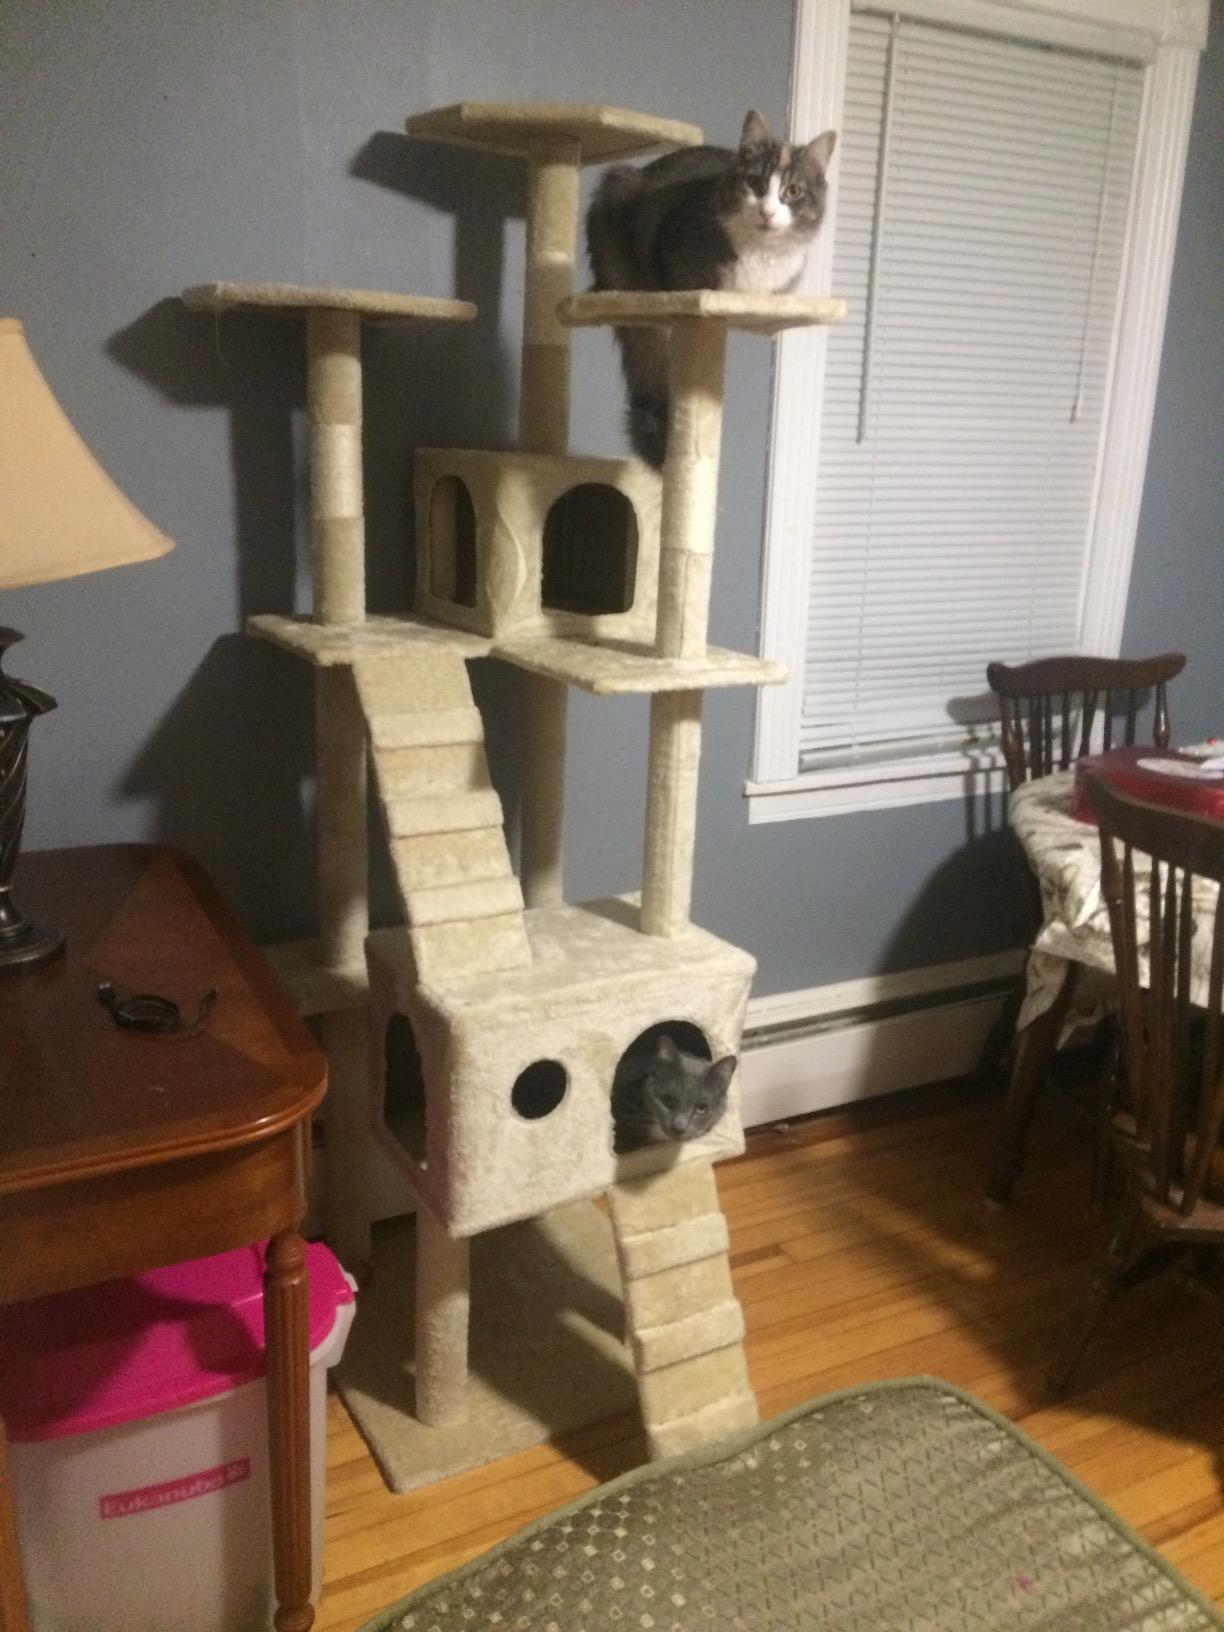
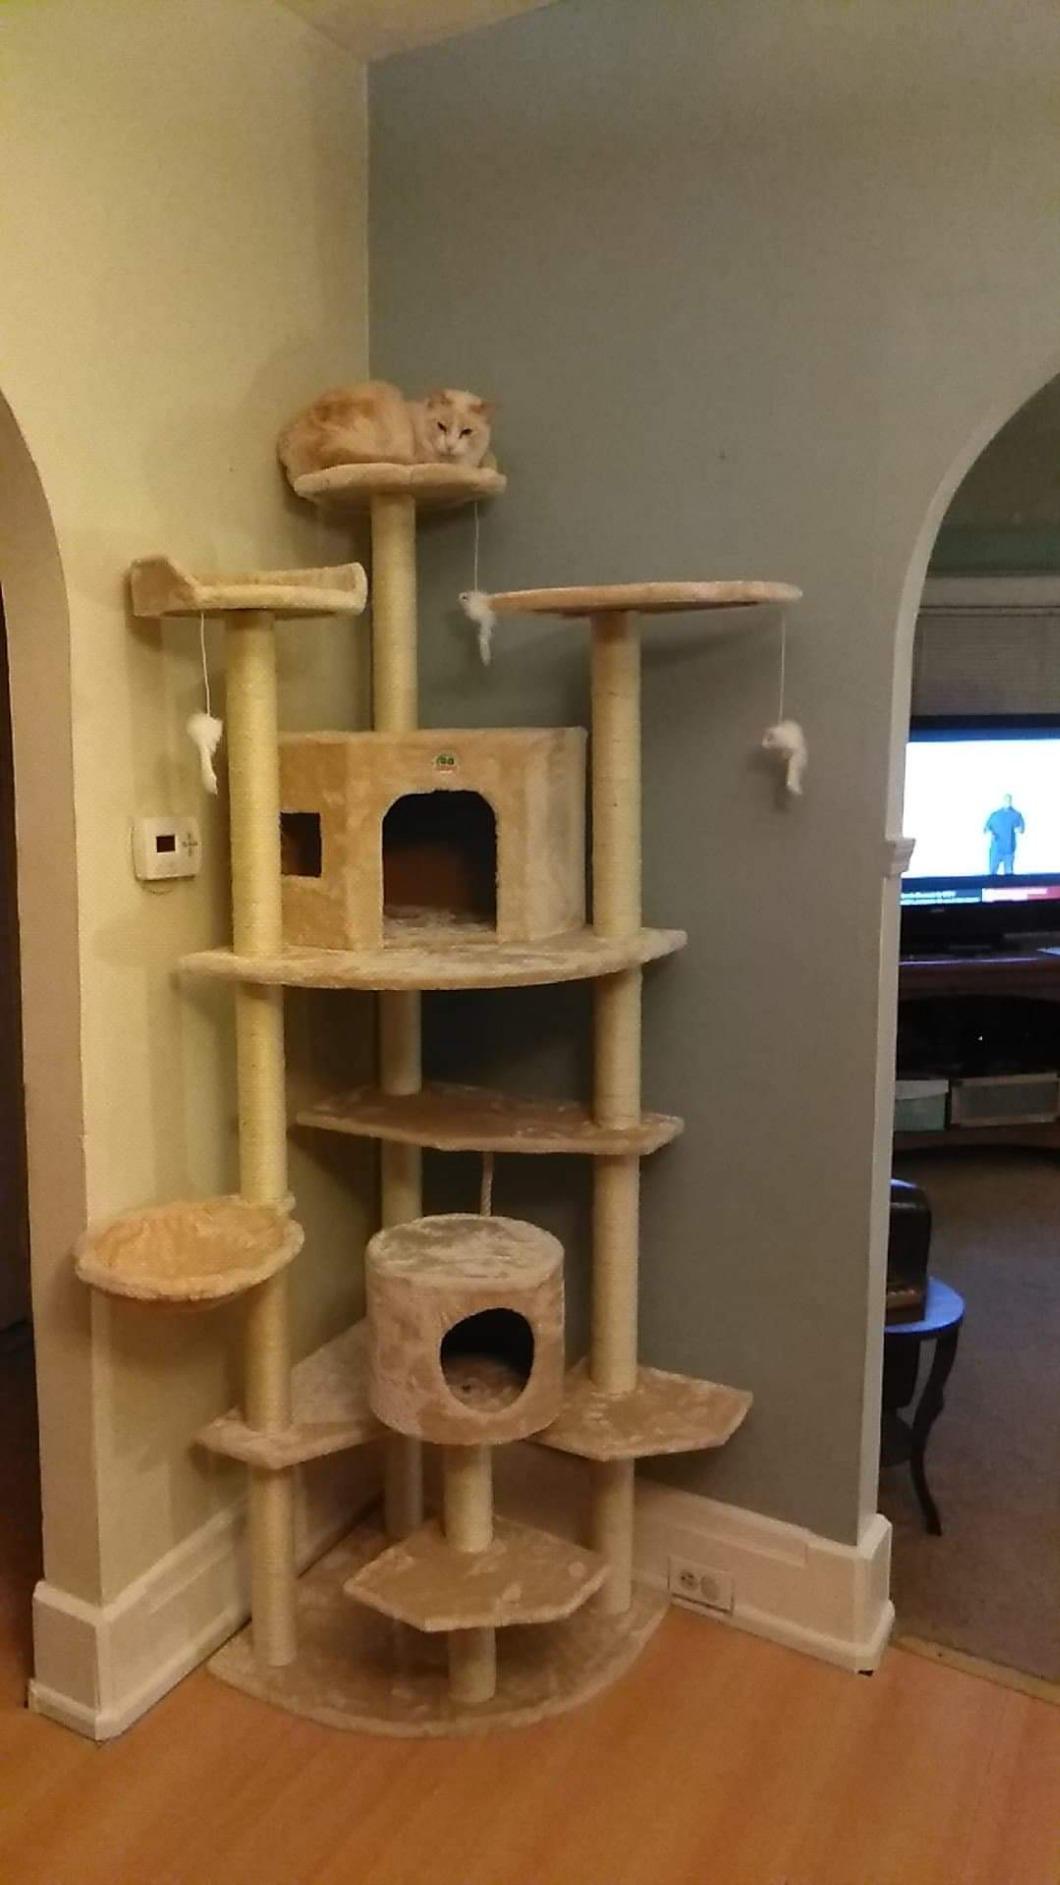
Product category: items_cat tree
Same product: no